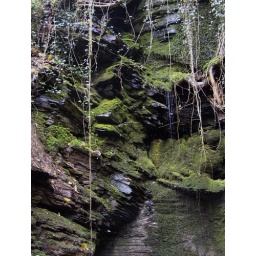
Water cascading down rock face above the lower adit at Penn Recca slate mine.